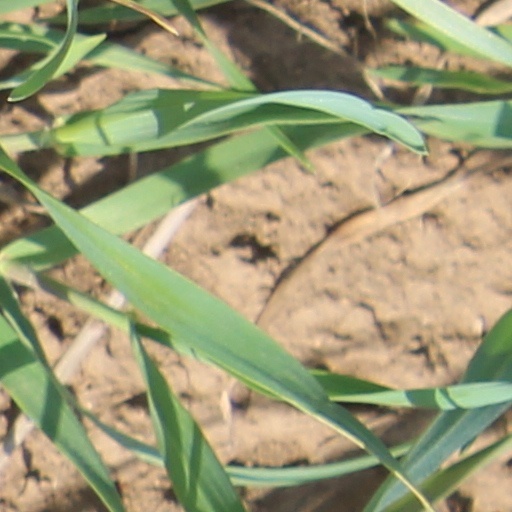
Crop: wheat